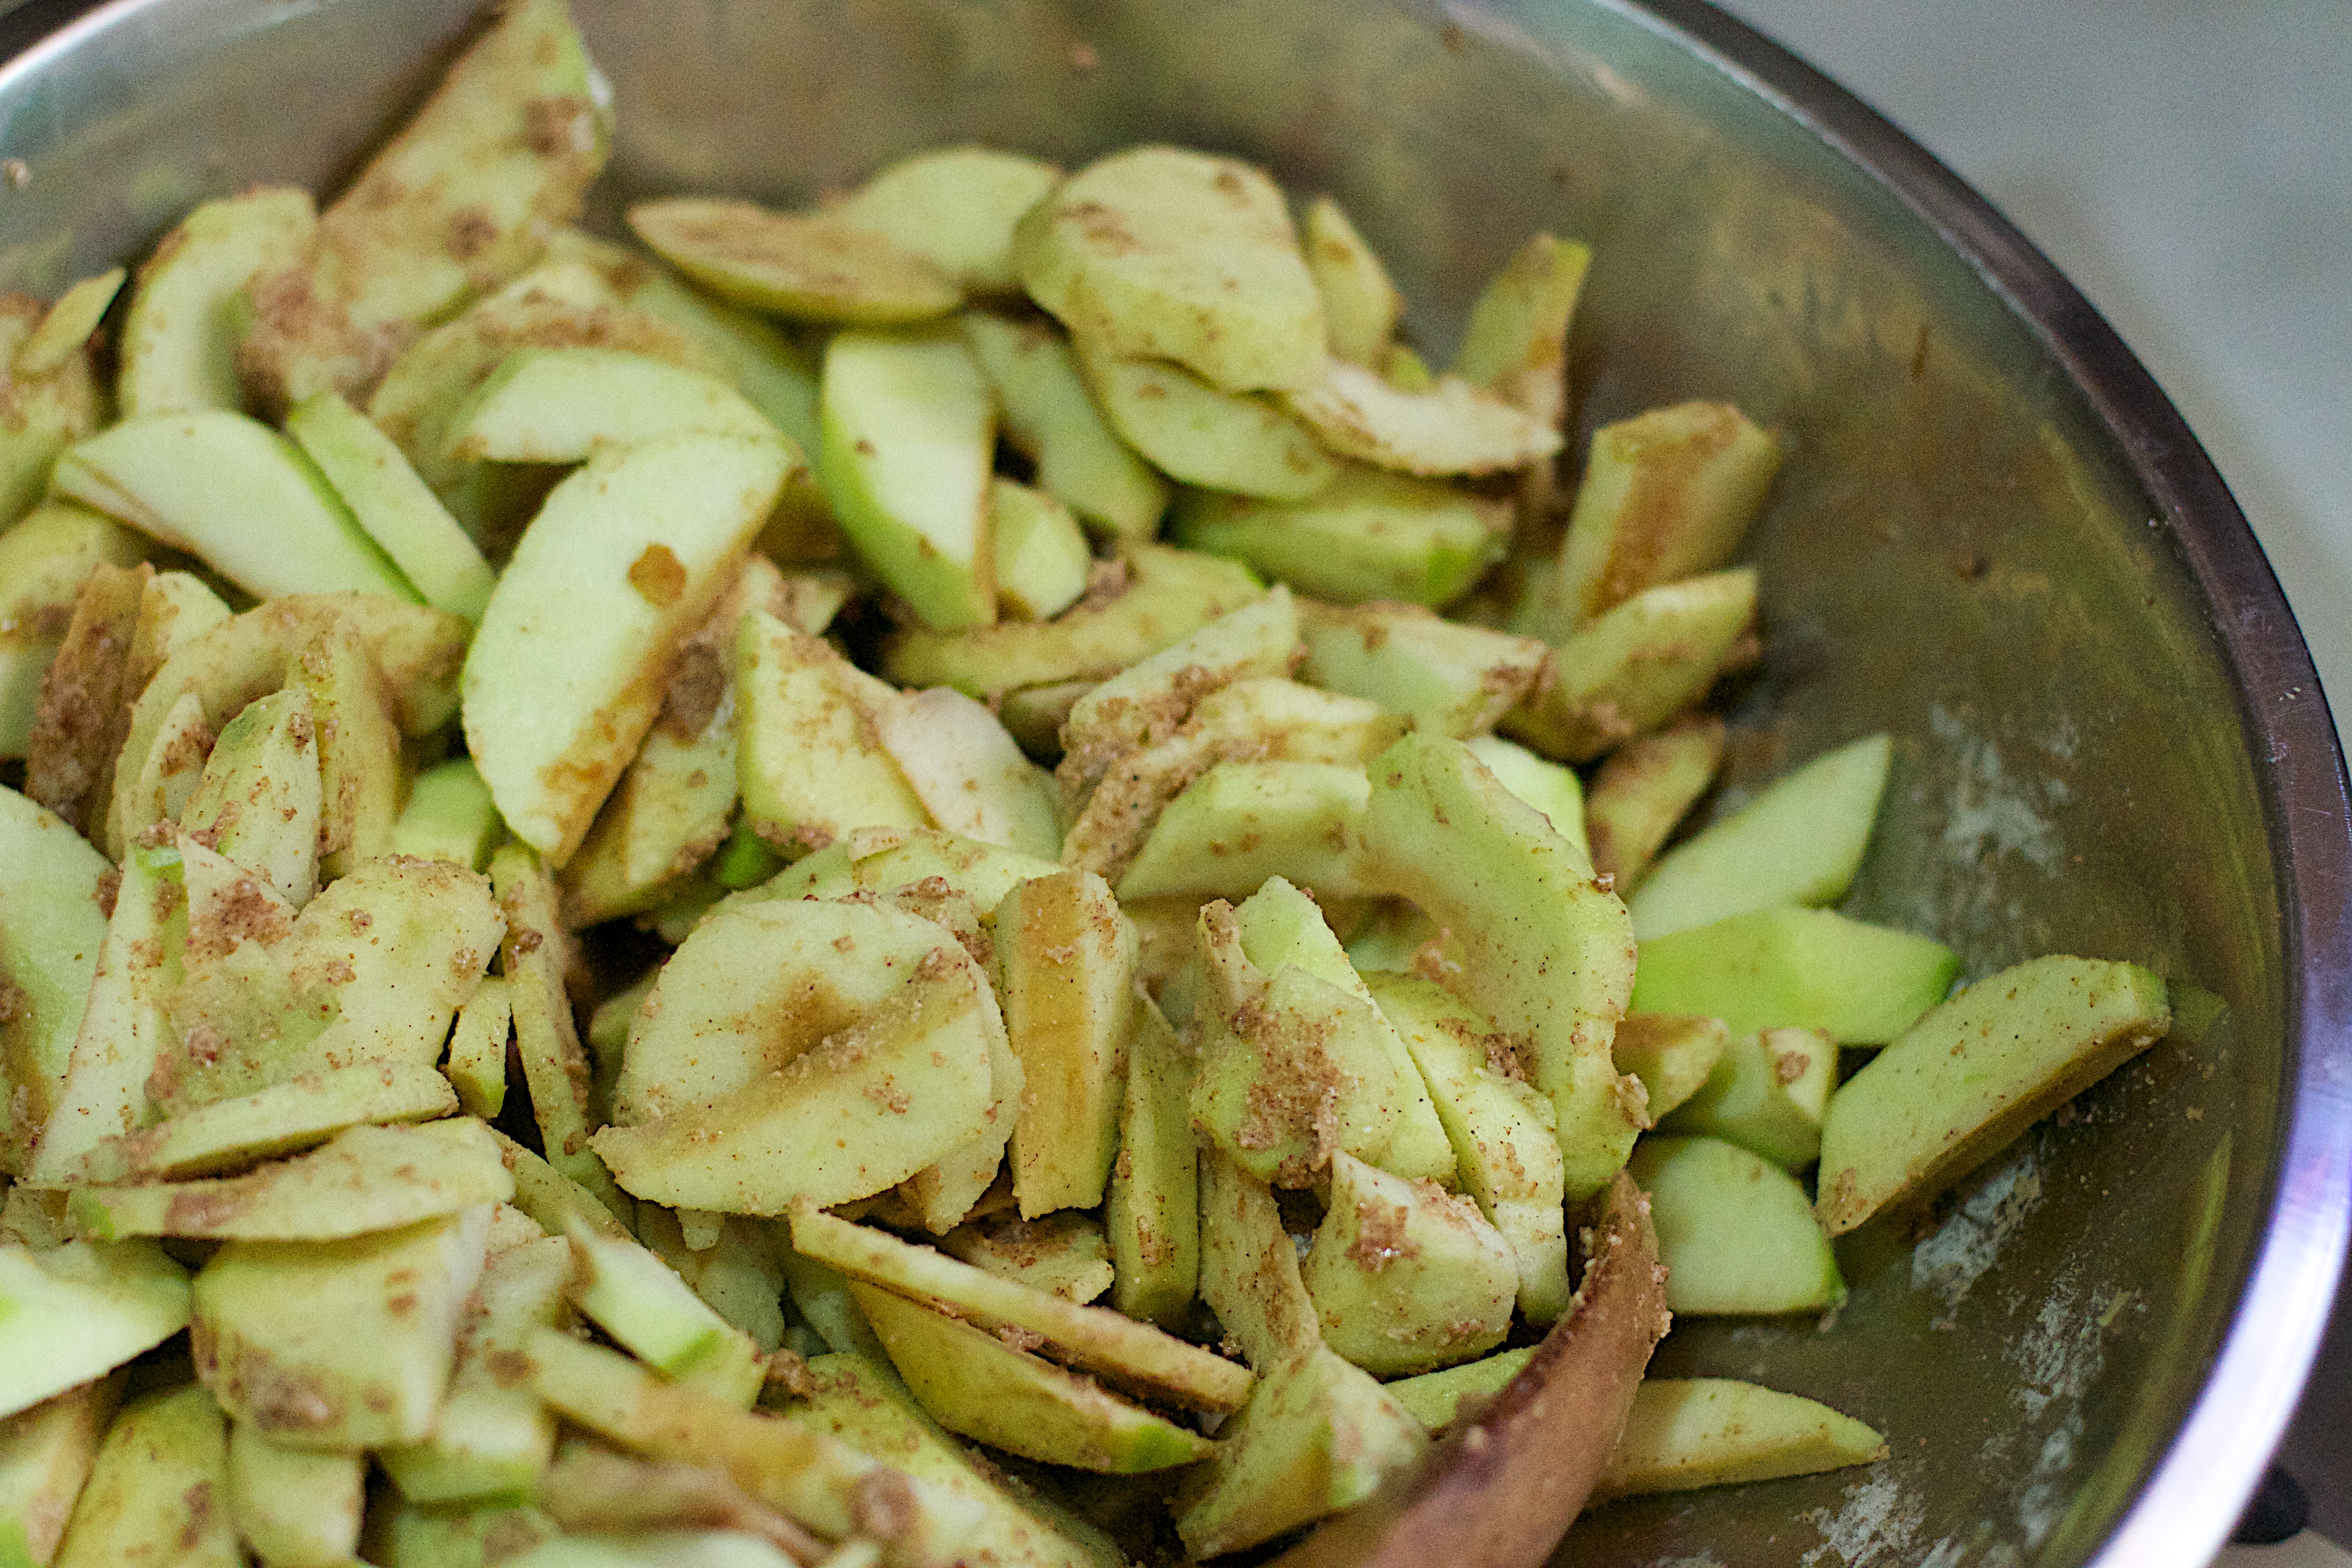
apple, plant, fruit, dish, food, produce, vegetable, cuisine, zucchini, cucurbita, flowering plant, side dish, land plant